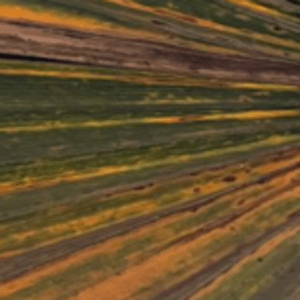
Label: Manganese Deficiency